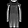
Label: Dress